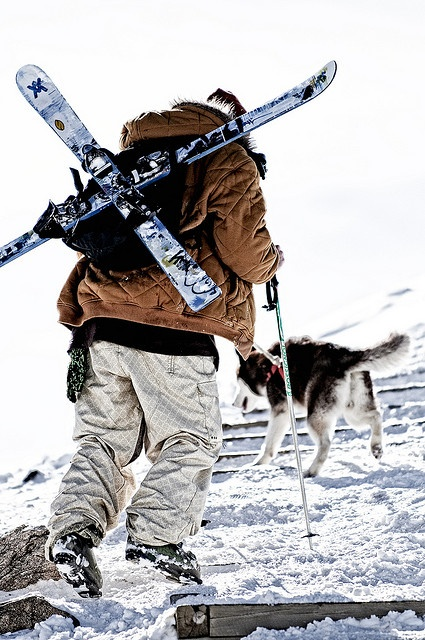
A man with a dog walking up snowy stairs.
A man carrying skiing gear with a dog leading him
A man and a dog traveling in a snowy area.
A man in the snow with skis on his back following a dog
A man with a dog is walking up steps with skis.